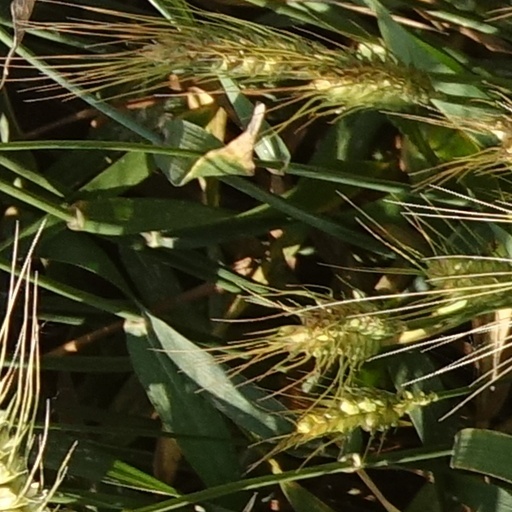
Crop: wheat